John Anderson (mayor)

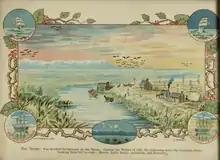
The Bricks on the southern bank of the Avon River. The second hut from the right belonged to Anderson. The inserts show the First Four Ships that landed the colonists in 1850. Painted by John Dury (third hut from the right) in 1851

In New Zealand, he settled at The Bricks , a locality on the Avon River in central Christchurch, representing the most upstream location that could be reached by boat in those days. He was influenced by John Deans to settle in Christchurch rather than in Lyttelton, where most of the other settlers established themselves. Anderson was a neighbour with the surveyor Edward Jollie, who lived in the leftmost hut shown in the Drury painting.